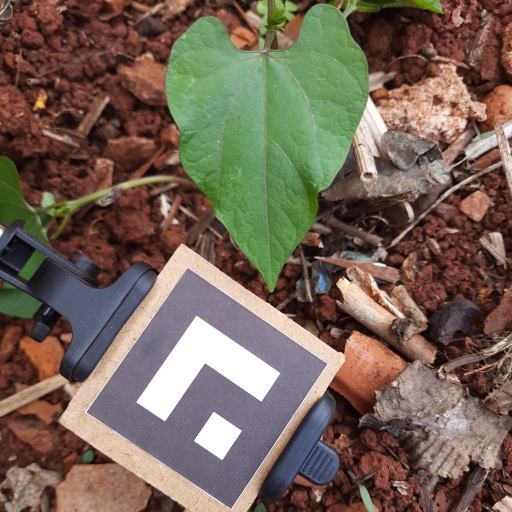
Observations: wavy surface, no eating holes, under shade